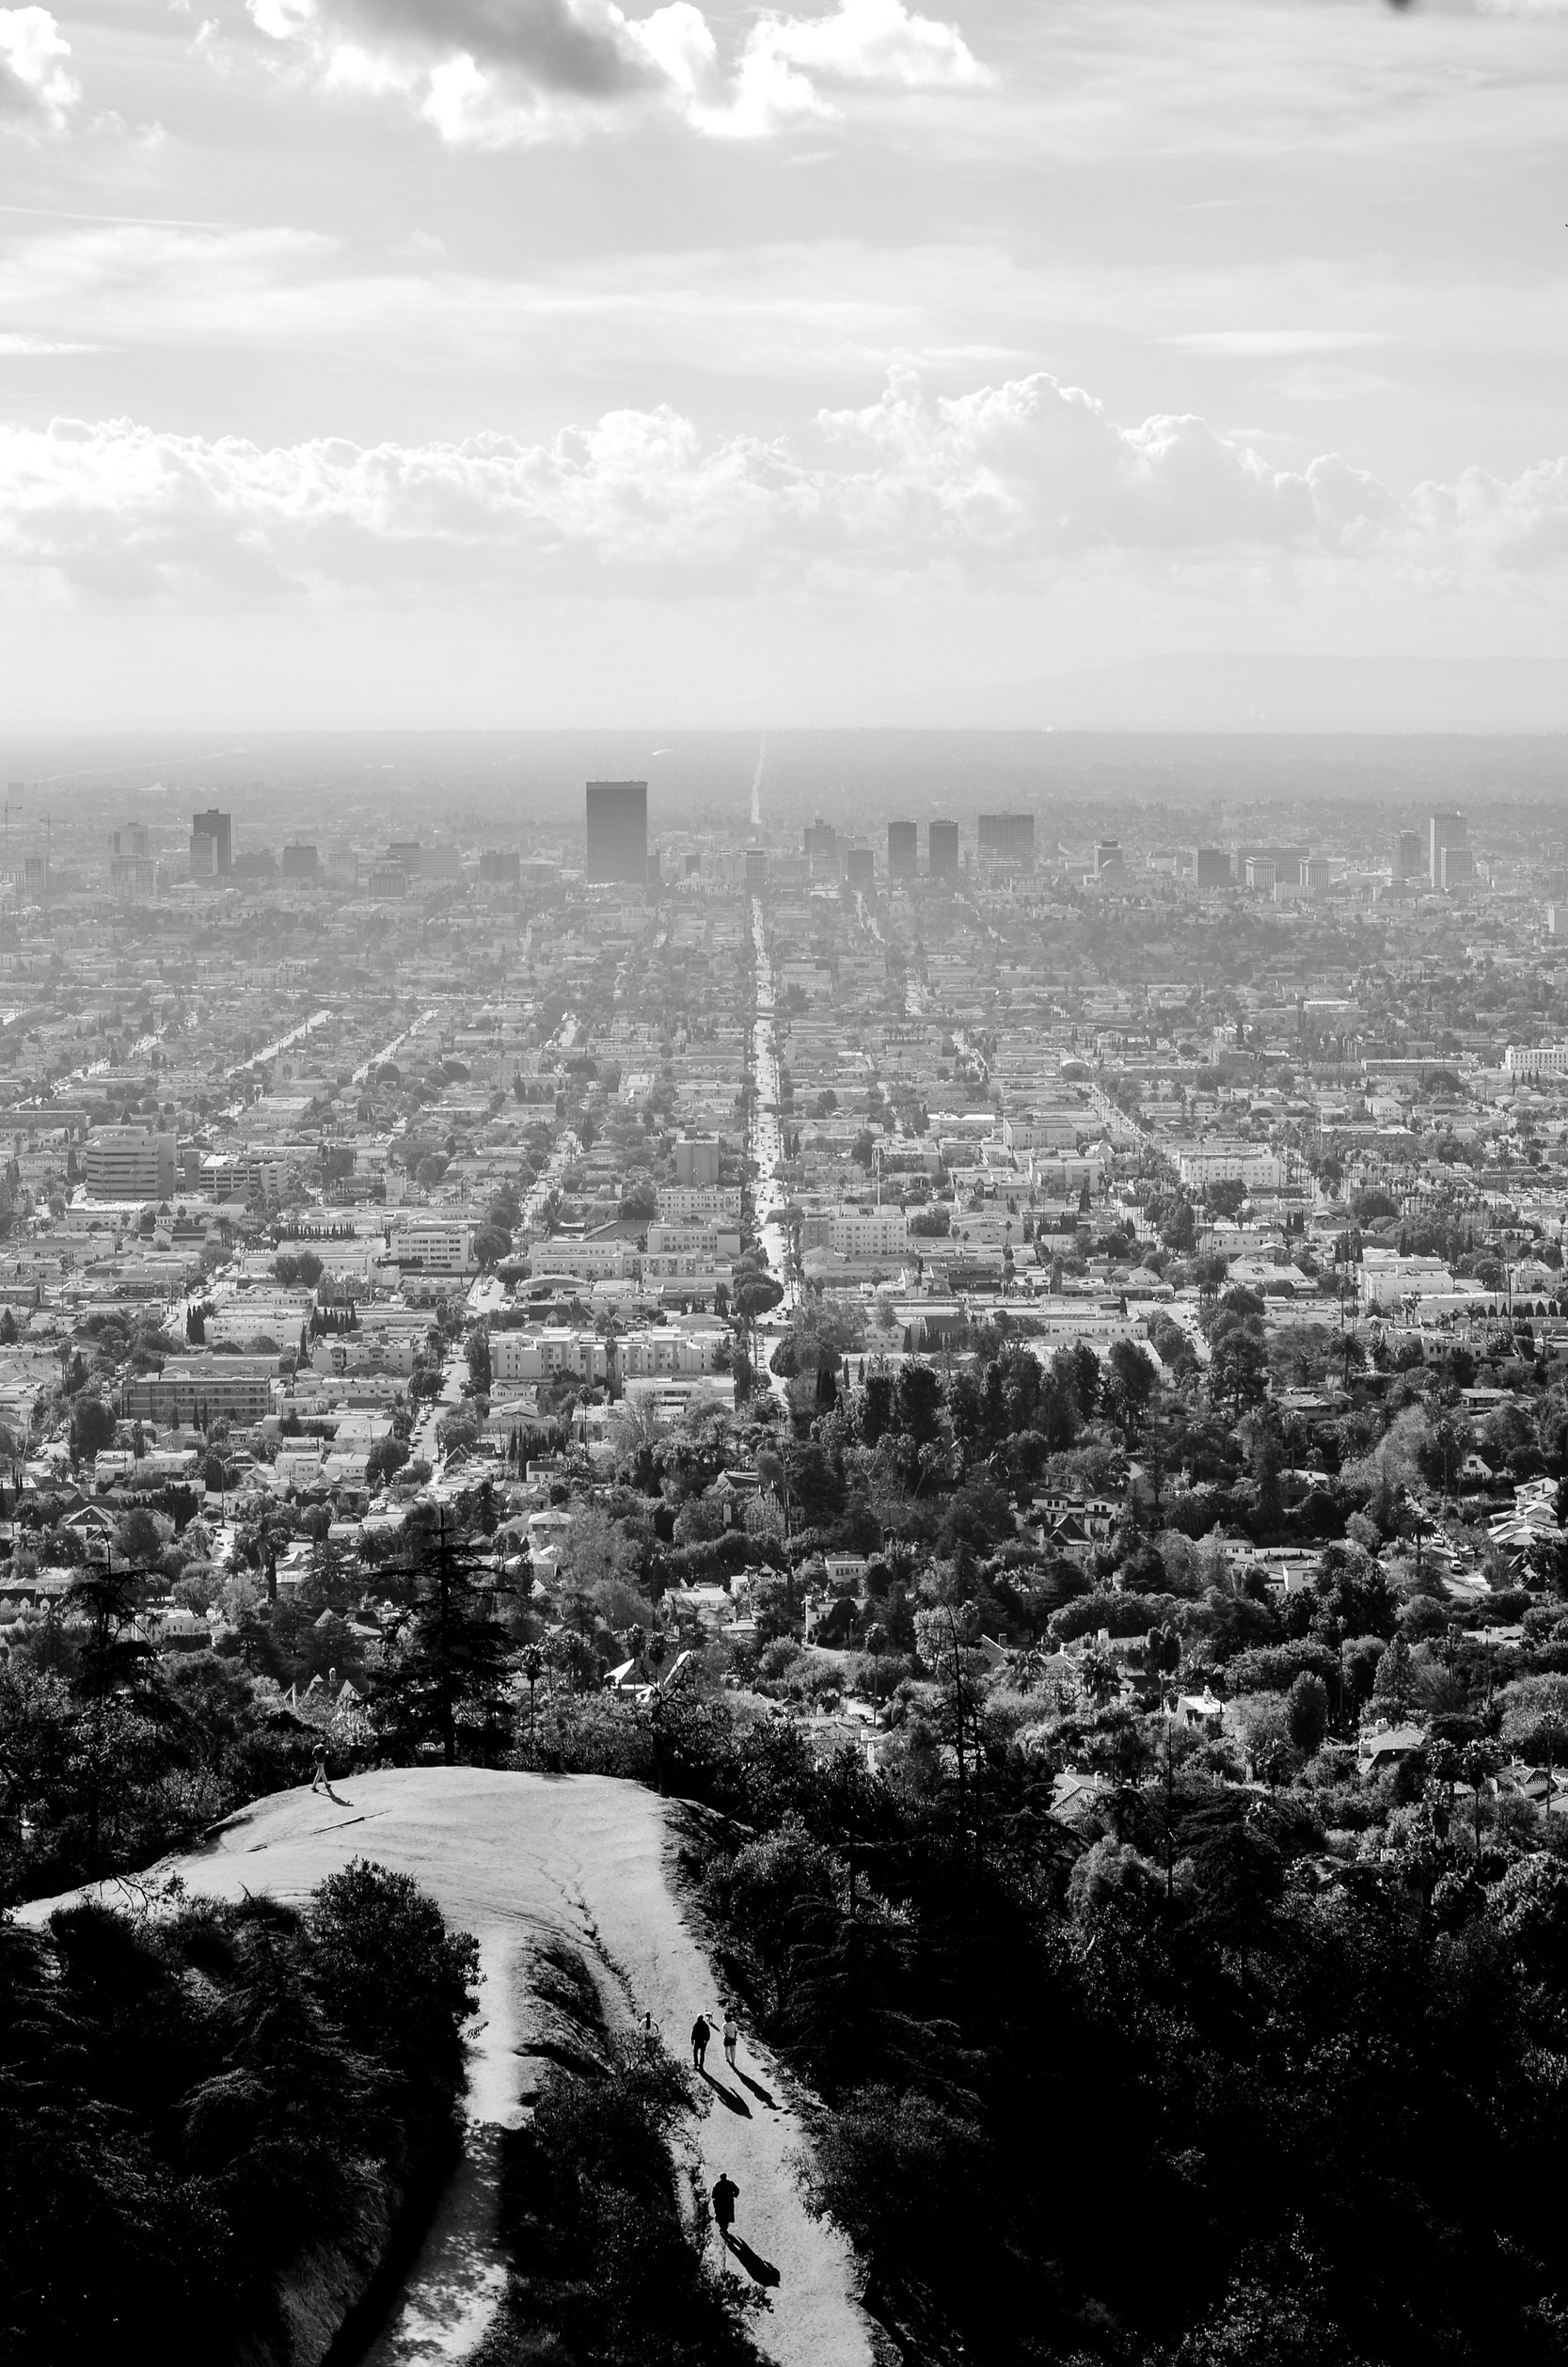
horizon, cloud, black and white, sky, trail, skyline, photography, view, city, atmosphere, skyscraper, cityscape, lookout, tower, haze, landmark, monochrome, trees, clouds, buildings, rooftops, aerial photography, monochrome photography, atmospheric phenomenon, atmosphere of earth